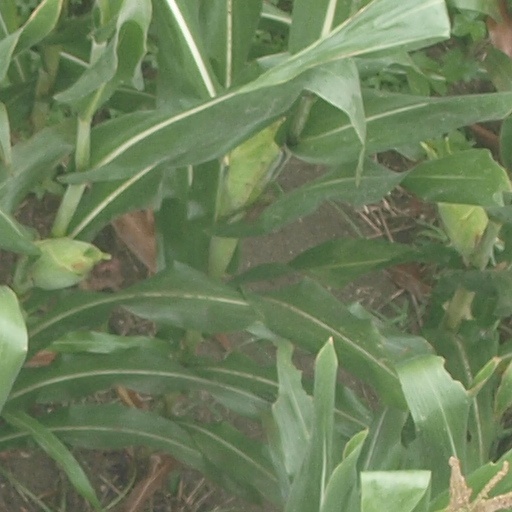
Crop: maize; corn